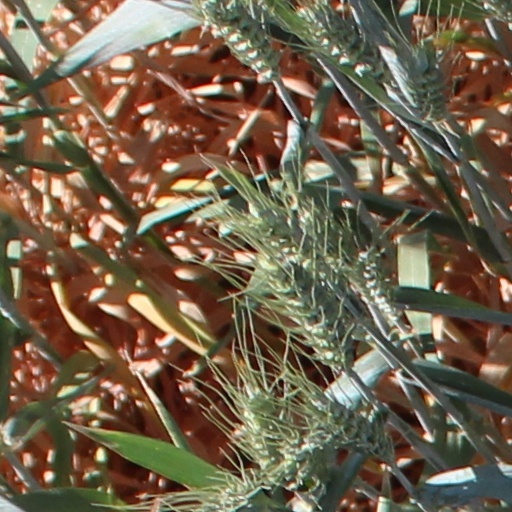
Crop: wheat